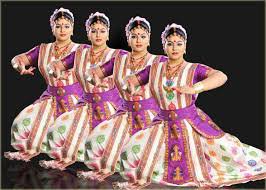
Dance form: sattriya